Administrative divisions of Croatia

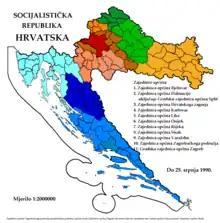
Unions of municipalities (1986–1990)

N.B. Until 1963 all subdivisions were governed by the elected people's committees. From 1963 to 1992 these were administered by the respective (elected) assemblies.